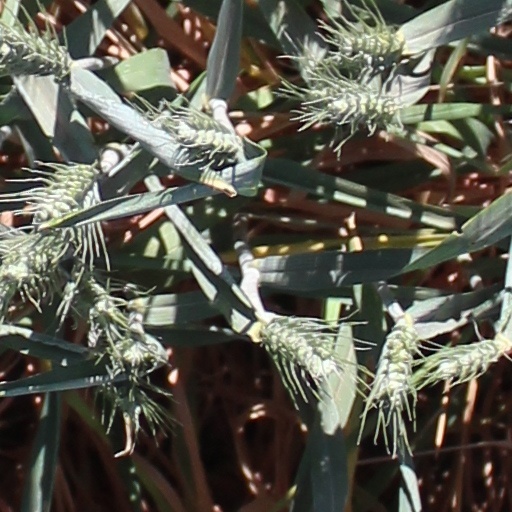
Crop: wheat